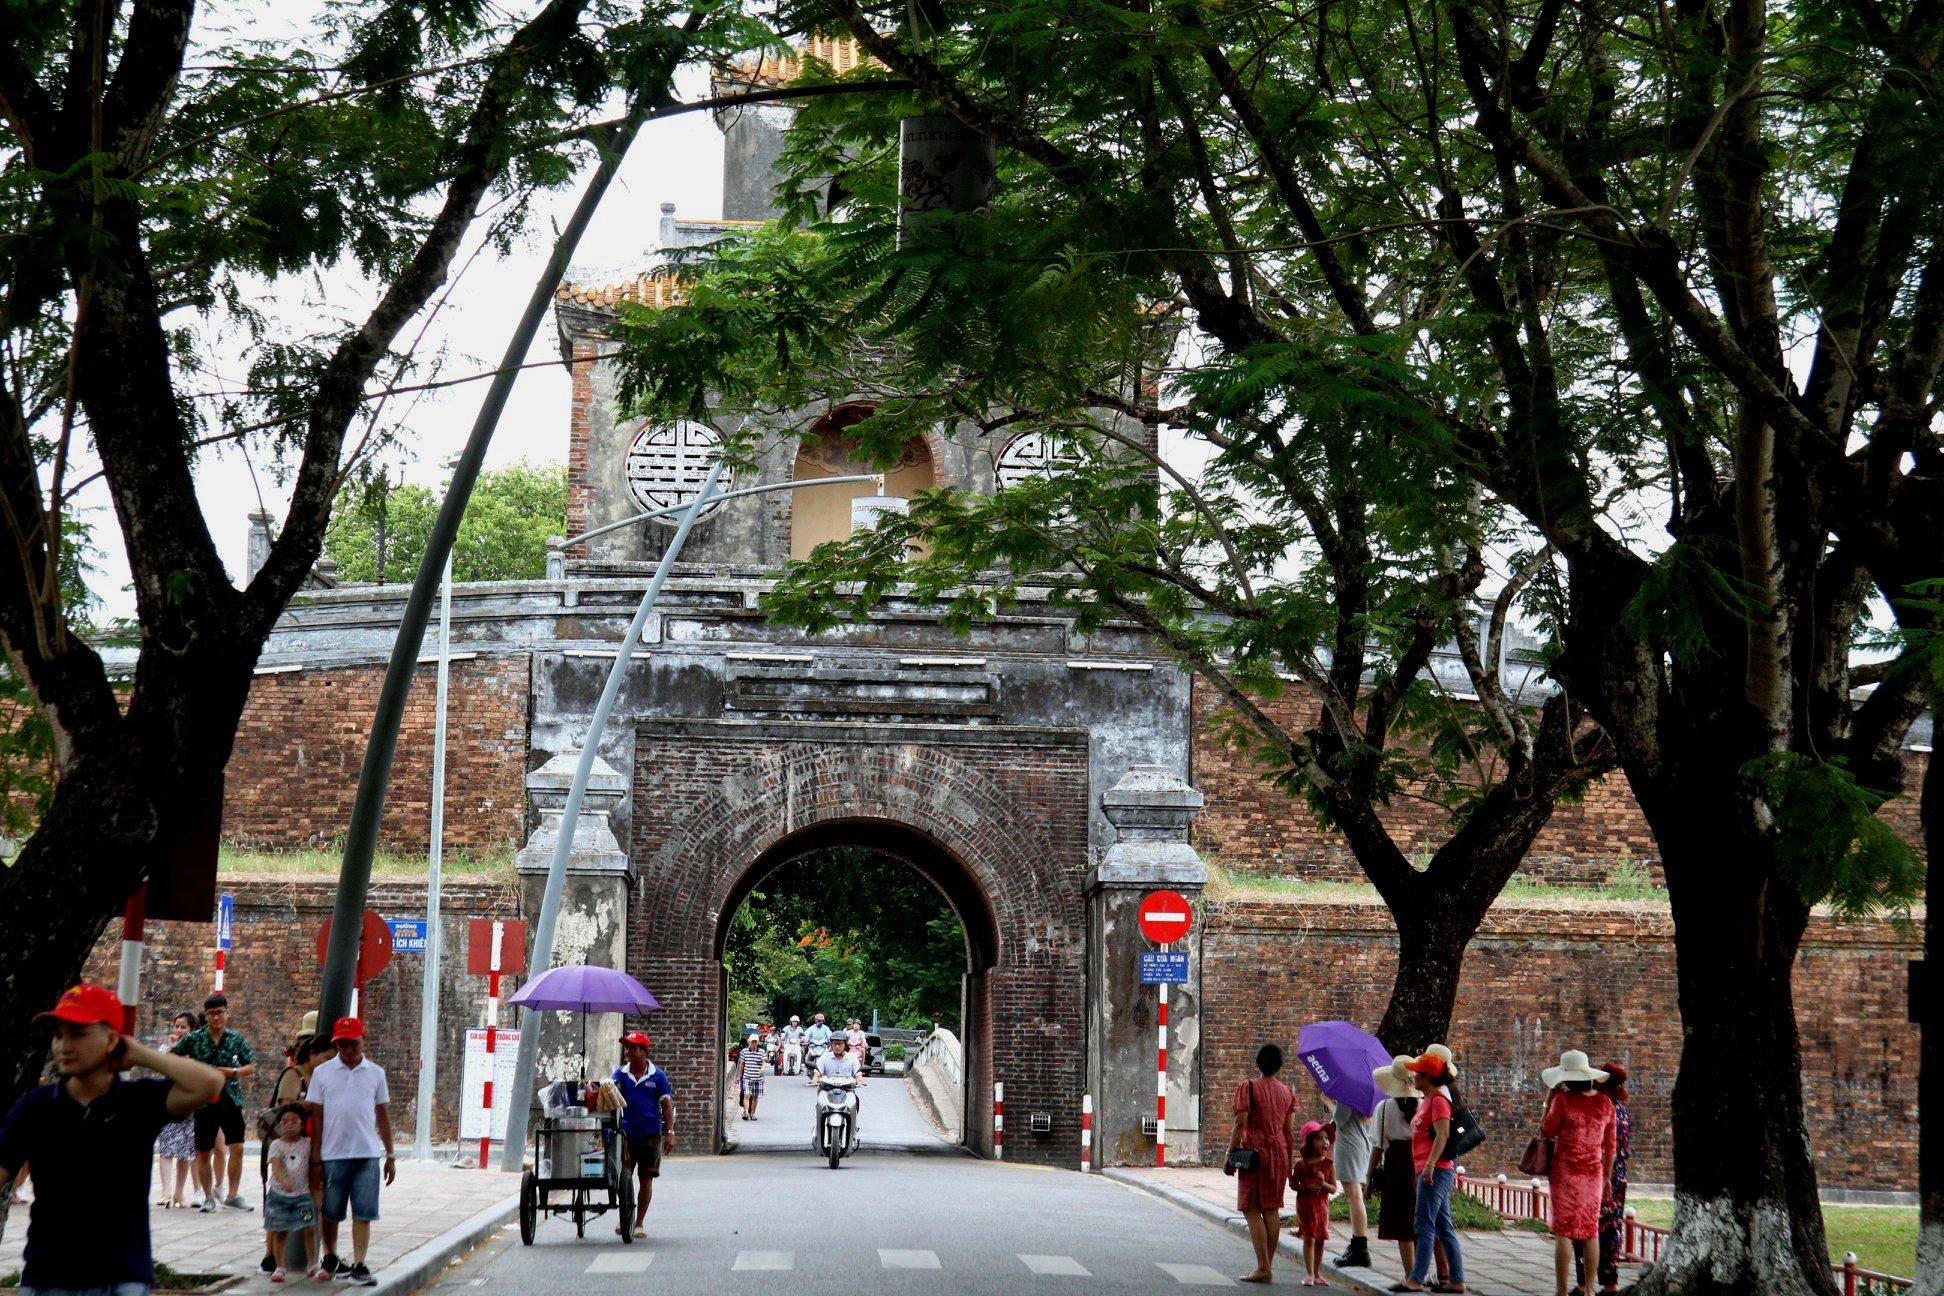
người đàn ông bán hàng rong đang đẩy xe bán hàng đi về hướng ra khỏi cổng thành